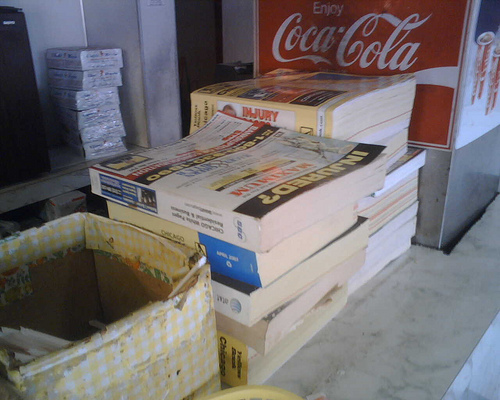
user: Given an image and a question. Answer the question in a short answer. Question: What soda brand is in the background? Short Answer:
assistant: coca cola